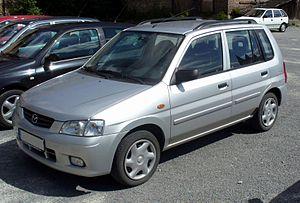
La Mazda 2 est un modèle de berline citadine du constructeur automobile japonais Mazda. La Mazda 2 a succédé à la Mazda 121. Elle est vendue sous le nom Demio au Japon.
La Mazda Demio est une automobile produite par le constructeur japonais Mazda entre 1996 et 2002. Elle remplace à l'époque la Mazda 121 produite en 4 générations.
Le Mazda BU-X est un concept car du constructeur automobile Japonais Mazda, présenté au salon de Tokyo en 1995.